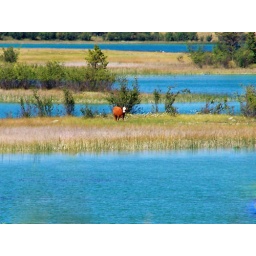
haha the random cow in the middle of an island on the lake